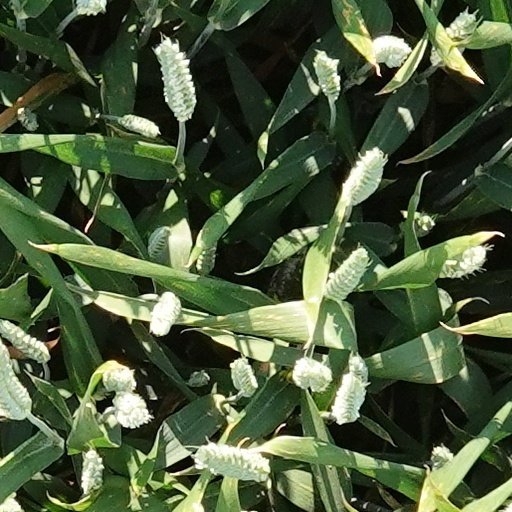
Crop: wheat